Asura (2018 film)

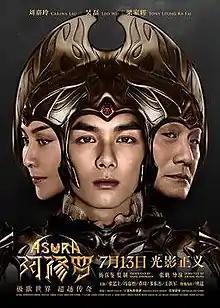

Asura is a Chinese epic fantasy film based on Buddhist mythology. It is the directorial debut of Peng Zhang. It was released on 13 July 2018 and was withdrawn on 15 July 2018. The film, which was reportedly costing RMB 750 million (US$113 million), was withdrawn from theaters after only three days of release. It was widely considered by the media for being used for money laundering.